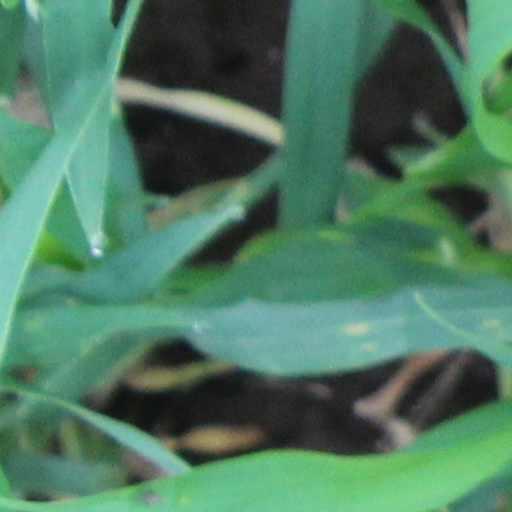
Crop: wheat